Neil Gehrels Swift Observatory

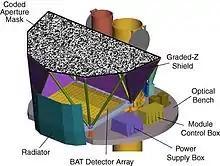
Diagram of Burst Alert Telescope

The BAT detects GRB events and computes its coordinates in the sky. It covers a large fraction of the sky (over one steradian fully coded, three steradians partially coded; by comparison, the full sky solid angle is 4π or about 12.6 steradians). It locates the position of each event with an accuracy of 1 to 4 arcminutes within 15 seconds. This crude position is immediately relayed to the ground, and some wide-field, rapid-slew ground-based telescopes can catch the GRB with this information. The BAT uses a coded-aperture mask of 52,000 randomly placed lead tiles, above a detector plane of 32,768 Cadmium zinc telluride (CdZnTe) hard X-ray detector tiles; it is purpose-built for Swift. Energy range: 15–150 keV.